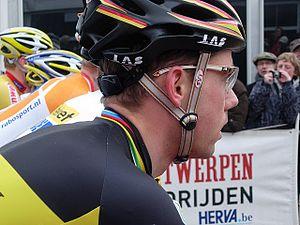
Sven Nys est un coureur cycliste belge né le 17 juin 1976 à Bonheiden. Spécialiste du cyclo-cross, il domine la discipline dans les années 2000 et 2010. Il est champion du monde de cette discipline en 2005 et 2013. Après avoir roulé plusieurs saisons pour l'équipe Rabobank, il rejoint l'équipe Crelan-Euphony en 2008. L'équipe disparaît à la fin de la saison 2013 faute d'argent, néanmoins Crelan conserve son soutien financier à deux cyclo-crossmans Nys et Sven Vanthourenhout au sein de l'équipe Crelan-AA Drink créée pour les deux coureurs. Il met un terme à sa carrière en 2016 et devient manager de l'équipe Telenet-Fidea.